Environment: real
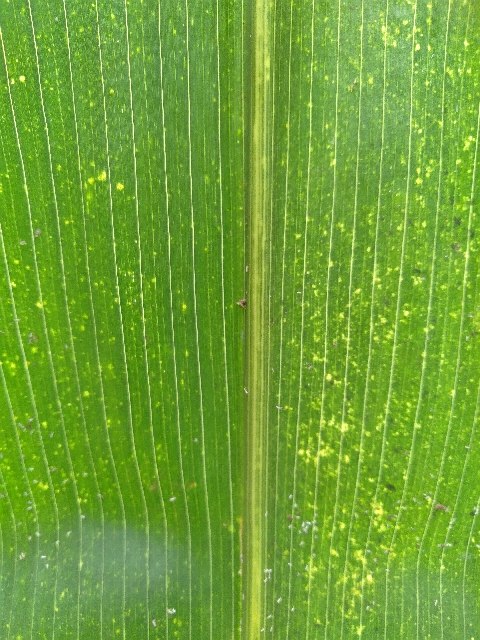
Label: lethal_necrosis